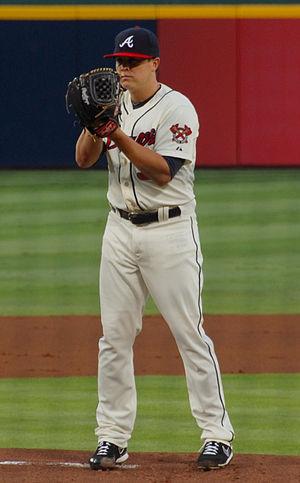
Kristopher Allen Medlen est un lanceur droitier des Royals de Kansas City de la Ligue majeure de baseball.